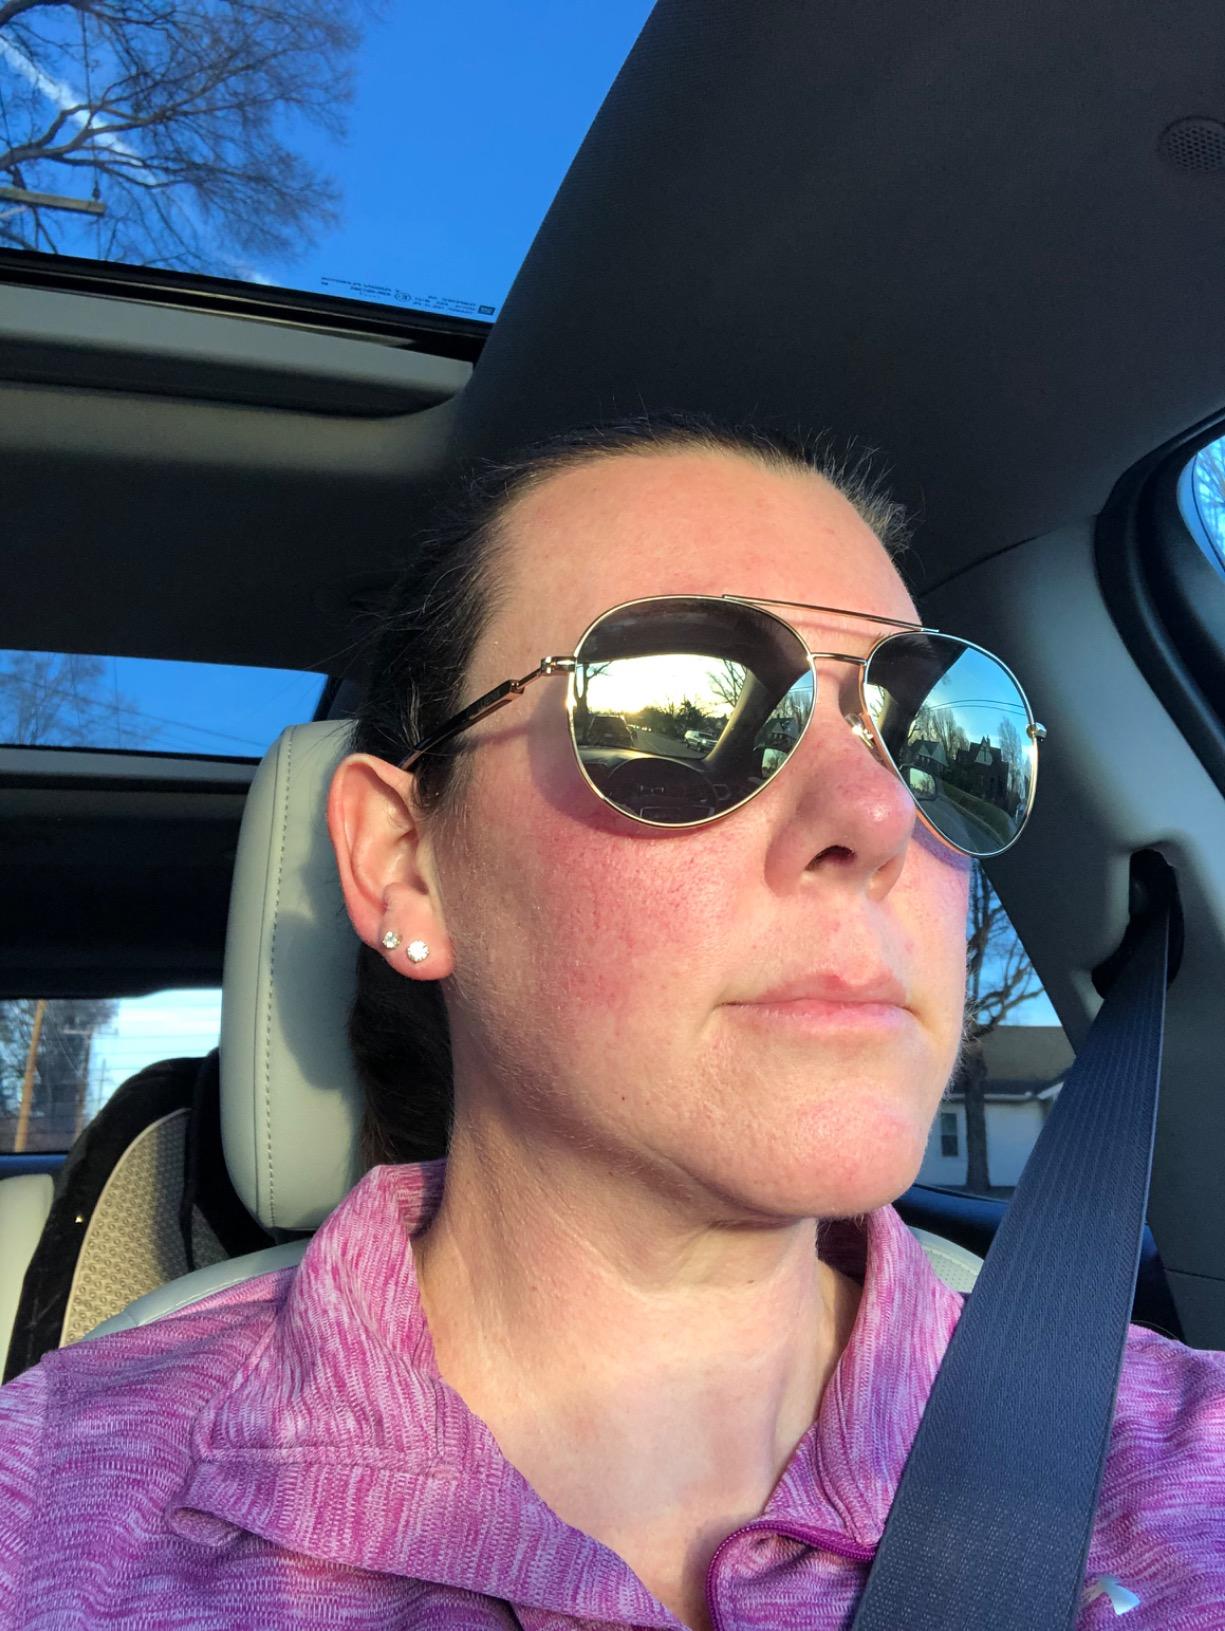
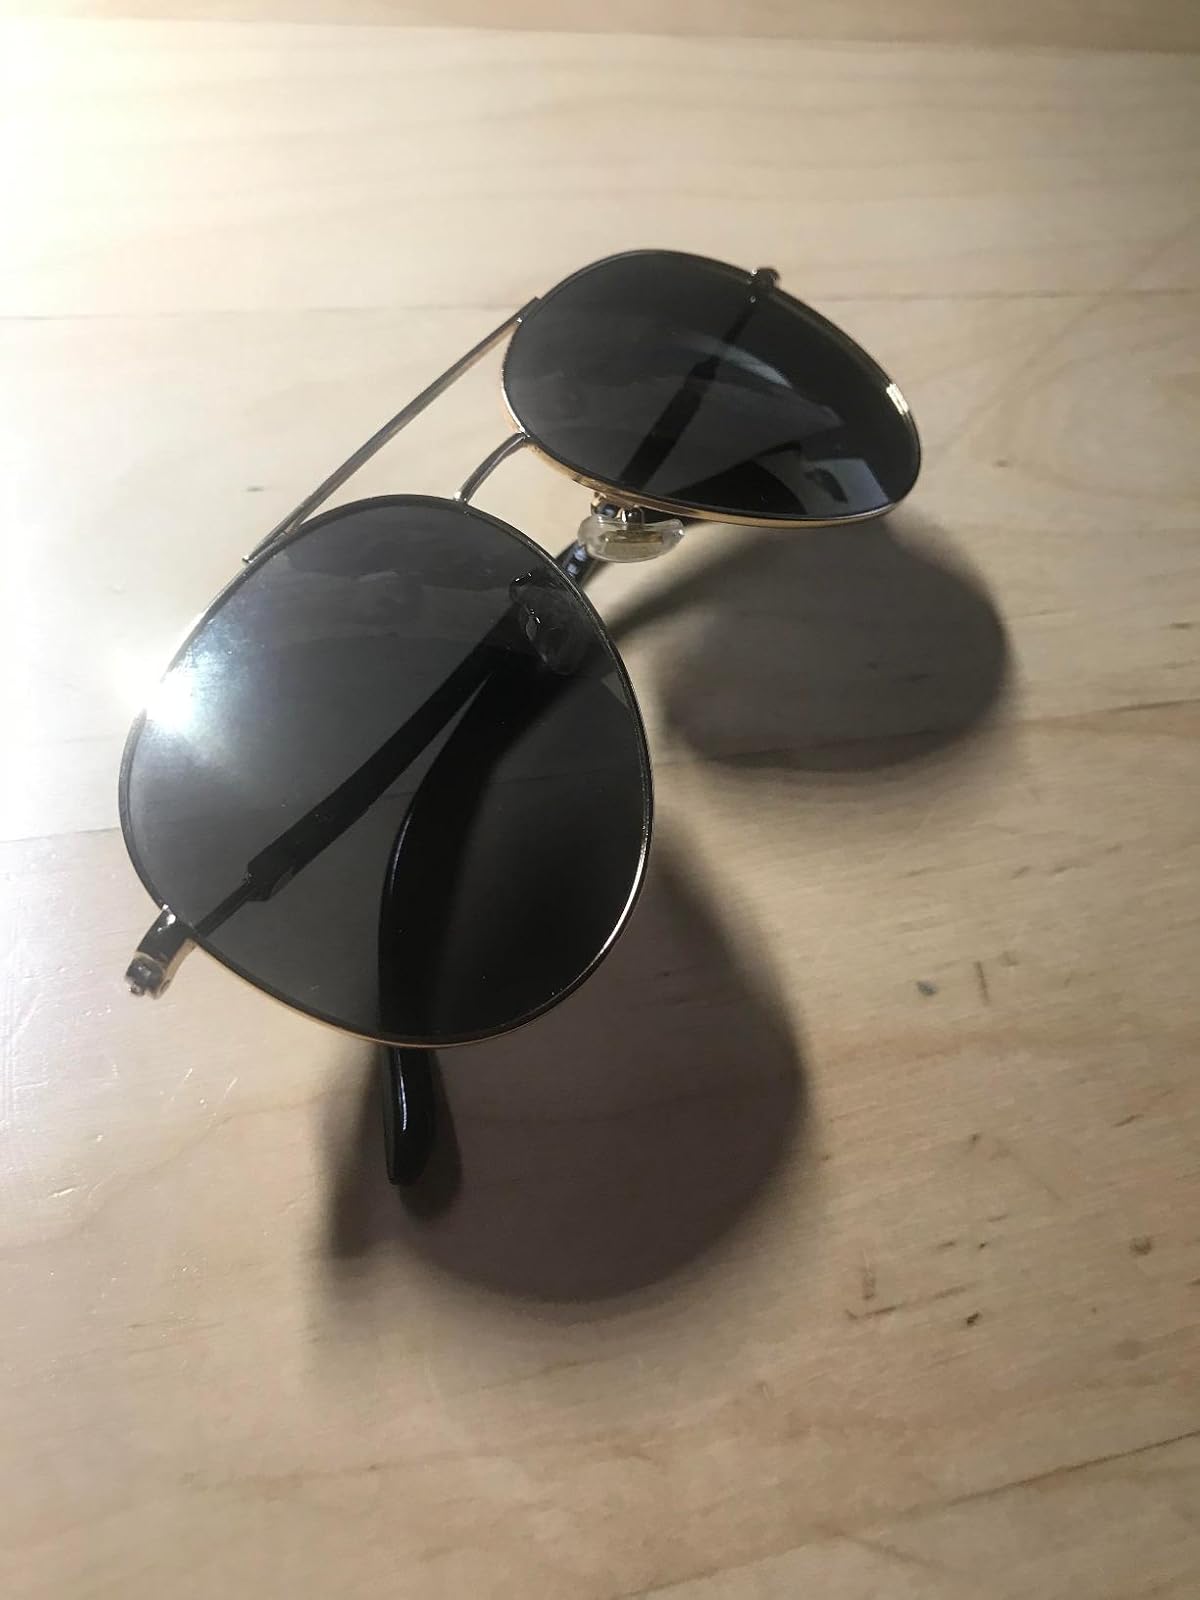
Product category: accessories_sunglasses
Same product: yes